Chitkara University, Punjab

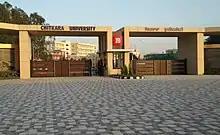
Chitkara University, Punjab - Campus Main Gate

Chitkara University is a private university located in Rajpura, Punjab, India. It offers undergraduate programs, post-graduate program and doctoral programs in fields of engineering, management, pharmacy, health sciences, nursing, hospitality, art & design and education. It was established and is managed by the Chitkara Educational Trust.